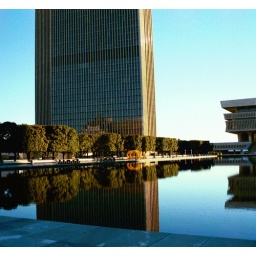
The Corning tower office building as seen in a reflecting pool at the Empire State Plaza in Albany, NY